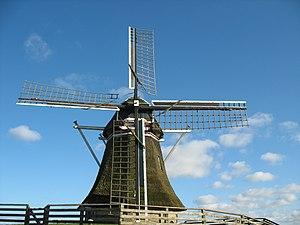
Cet article recense les moulins à vent de la province de Frise, aux Pays-Bas.